Jin Goo

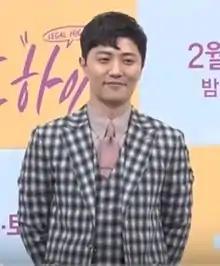

Jin Goo (born July 20, 1980) is a South Korean actor. He won Best Supporting Actor at the Grand Bell Awards and Blue Dragon Film Awards for his role in Bong Joon-ho's 2009 noir thriller "Mother". He is also known for his role in the critically and commercially successful series "Descendants of the Sun".